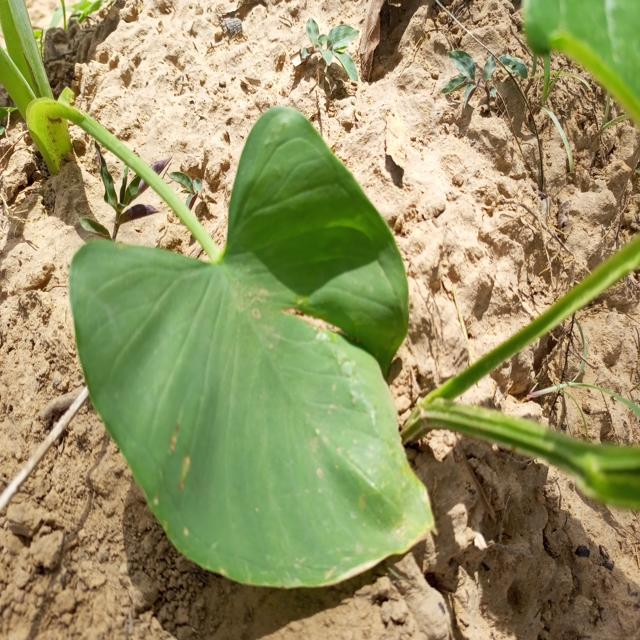
Label: Early_Blight